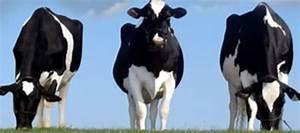
cow